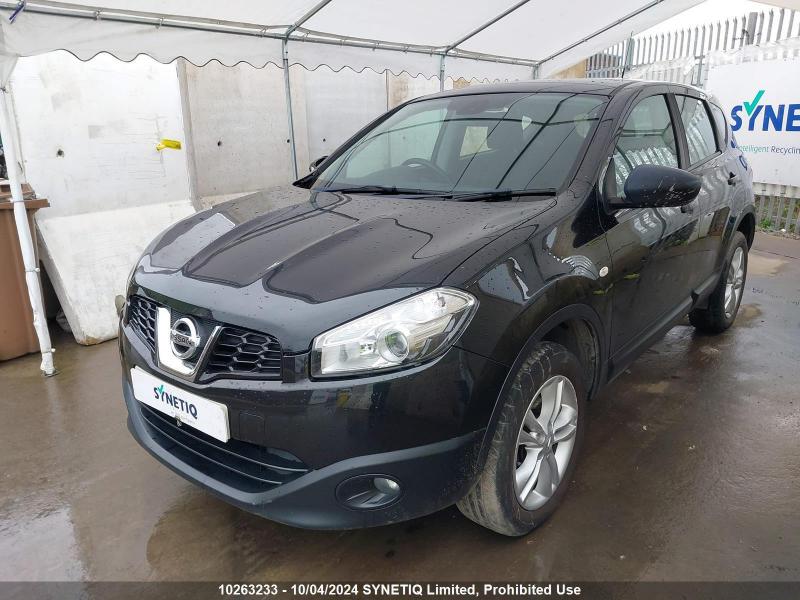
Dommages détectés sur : aile avant gauche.
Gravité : mineur